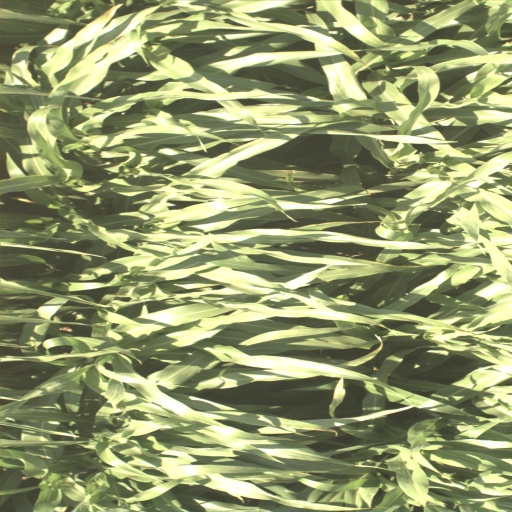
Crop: sorghum